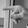
ASL letter: P